House of Luzárraga

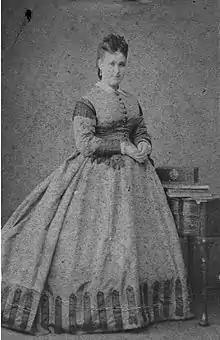
Adela de Luzárraga y Rico de Thomassa, 1860

María de los Dolores Adela de Luzárraga y Barrón became Countess of by her marriage in Paris to Count Gérard François Joseph de Ligniville, son of the Count Antoine Louis of Ligniville and Countess Blanche Armande of Poulletier and Auffay.